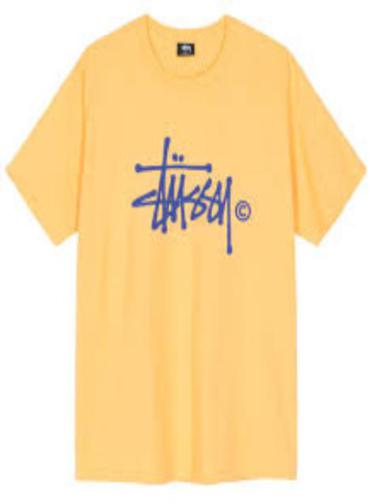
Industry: Clothes